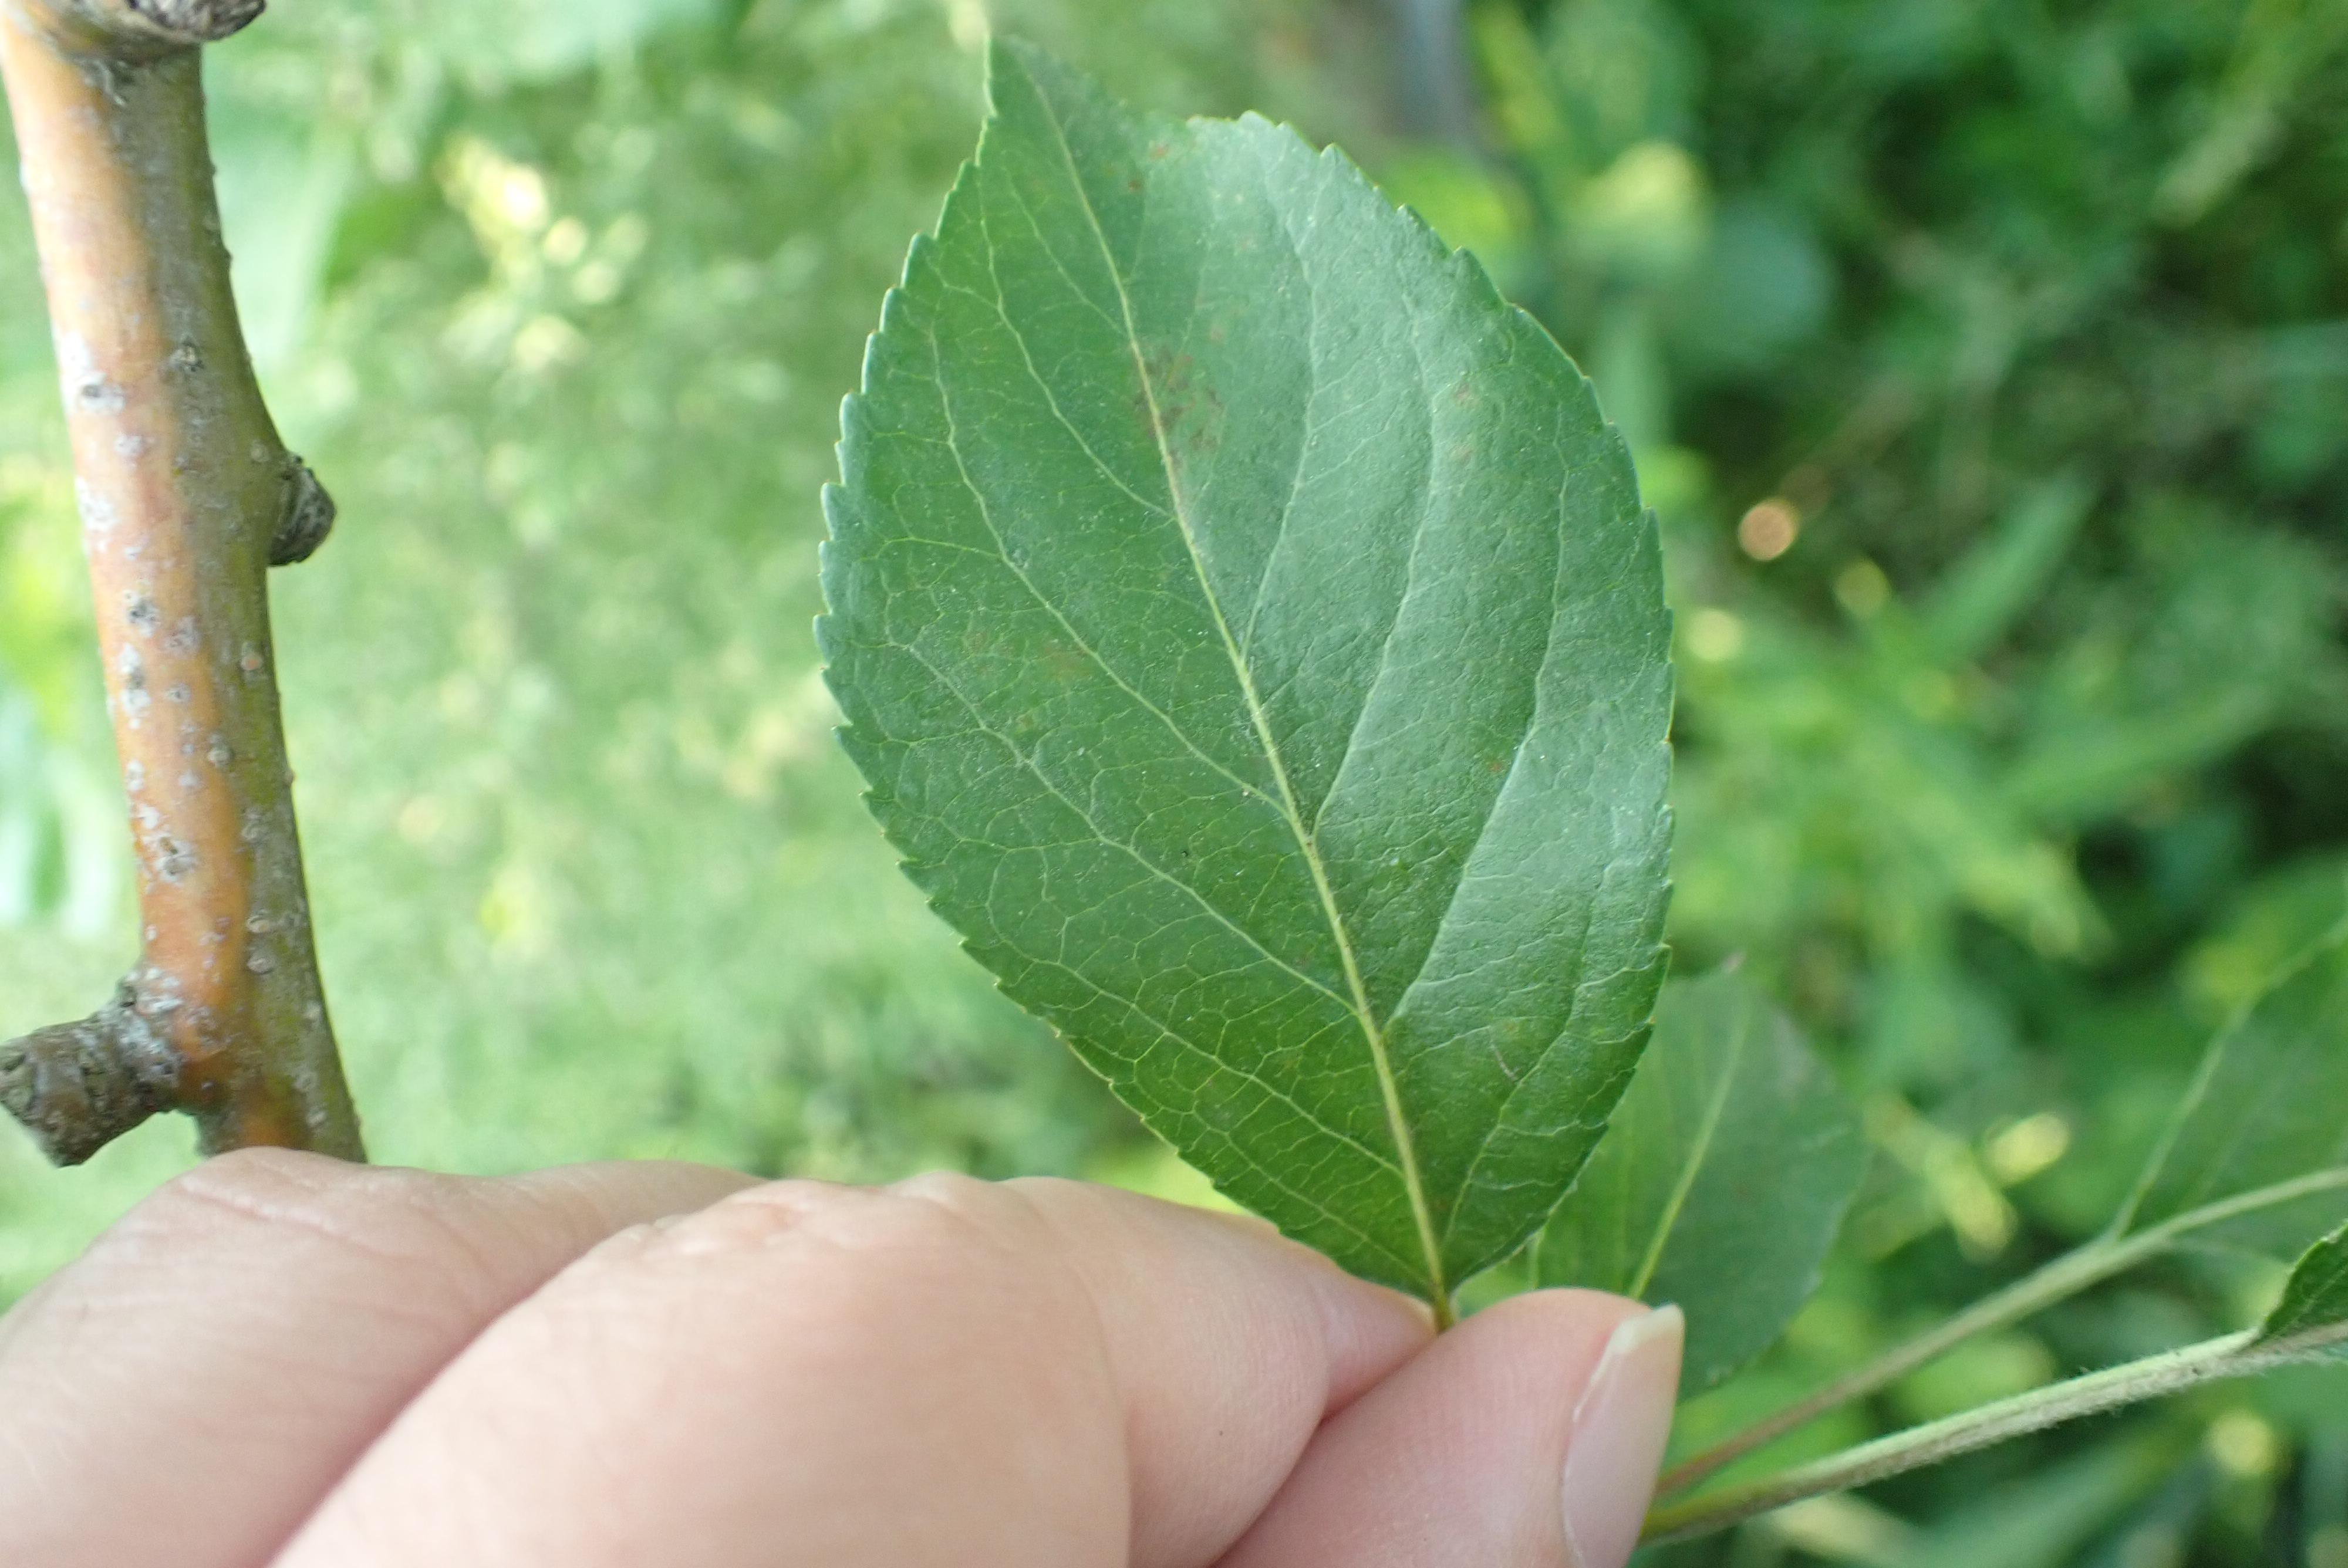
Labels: scab